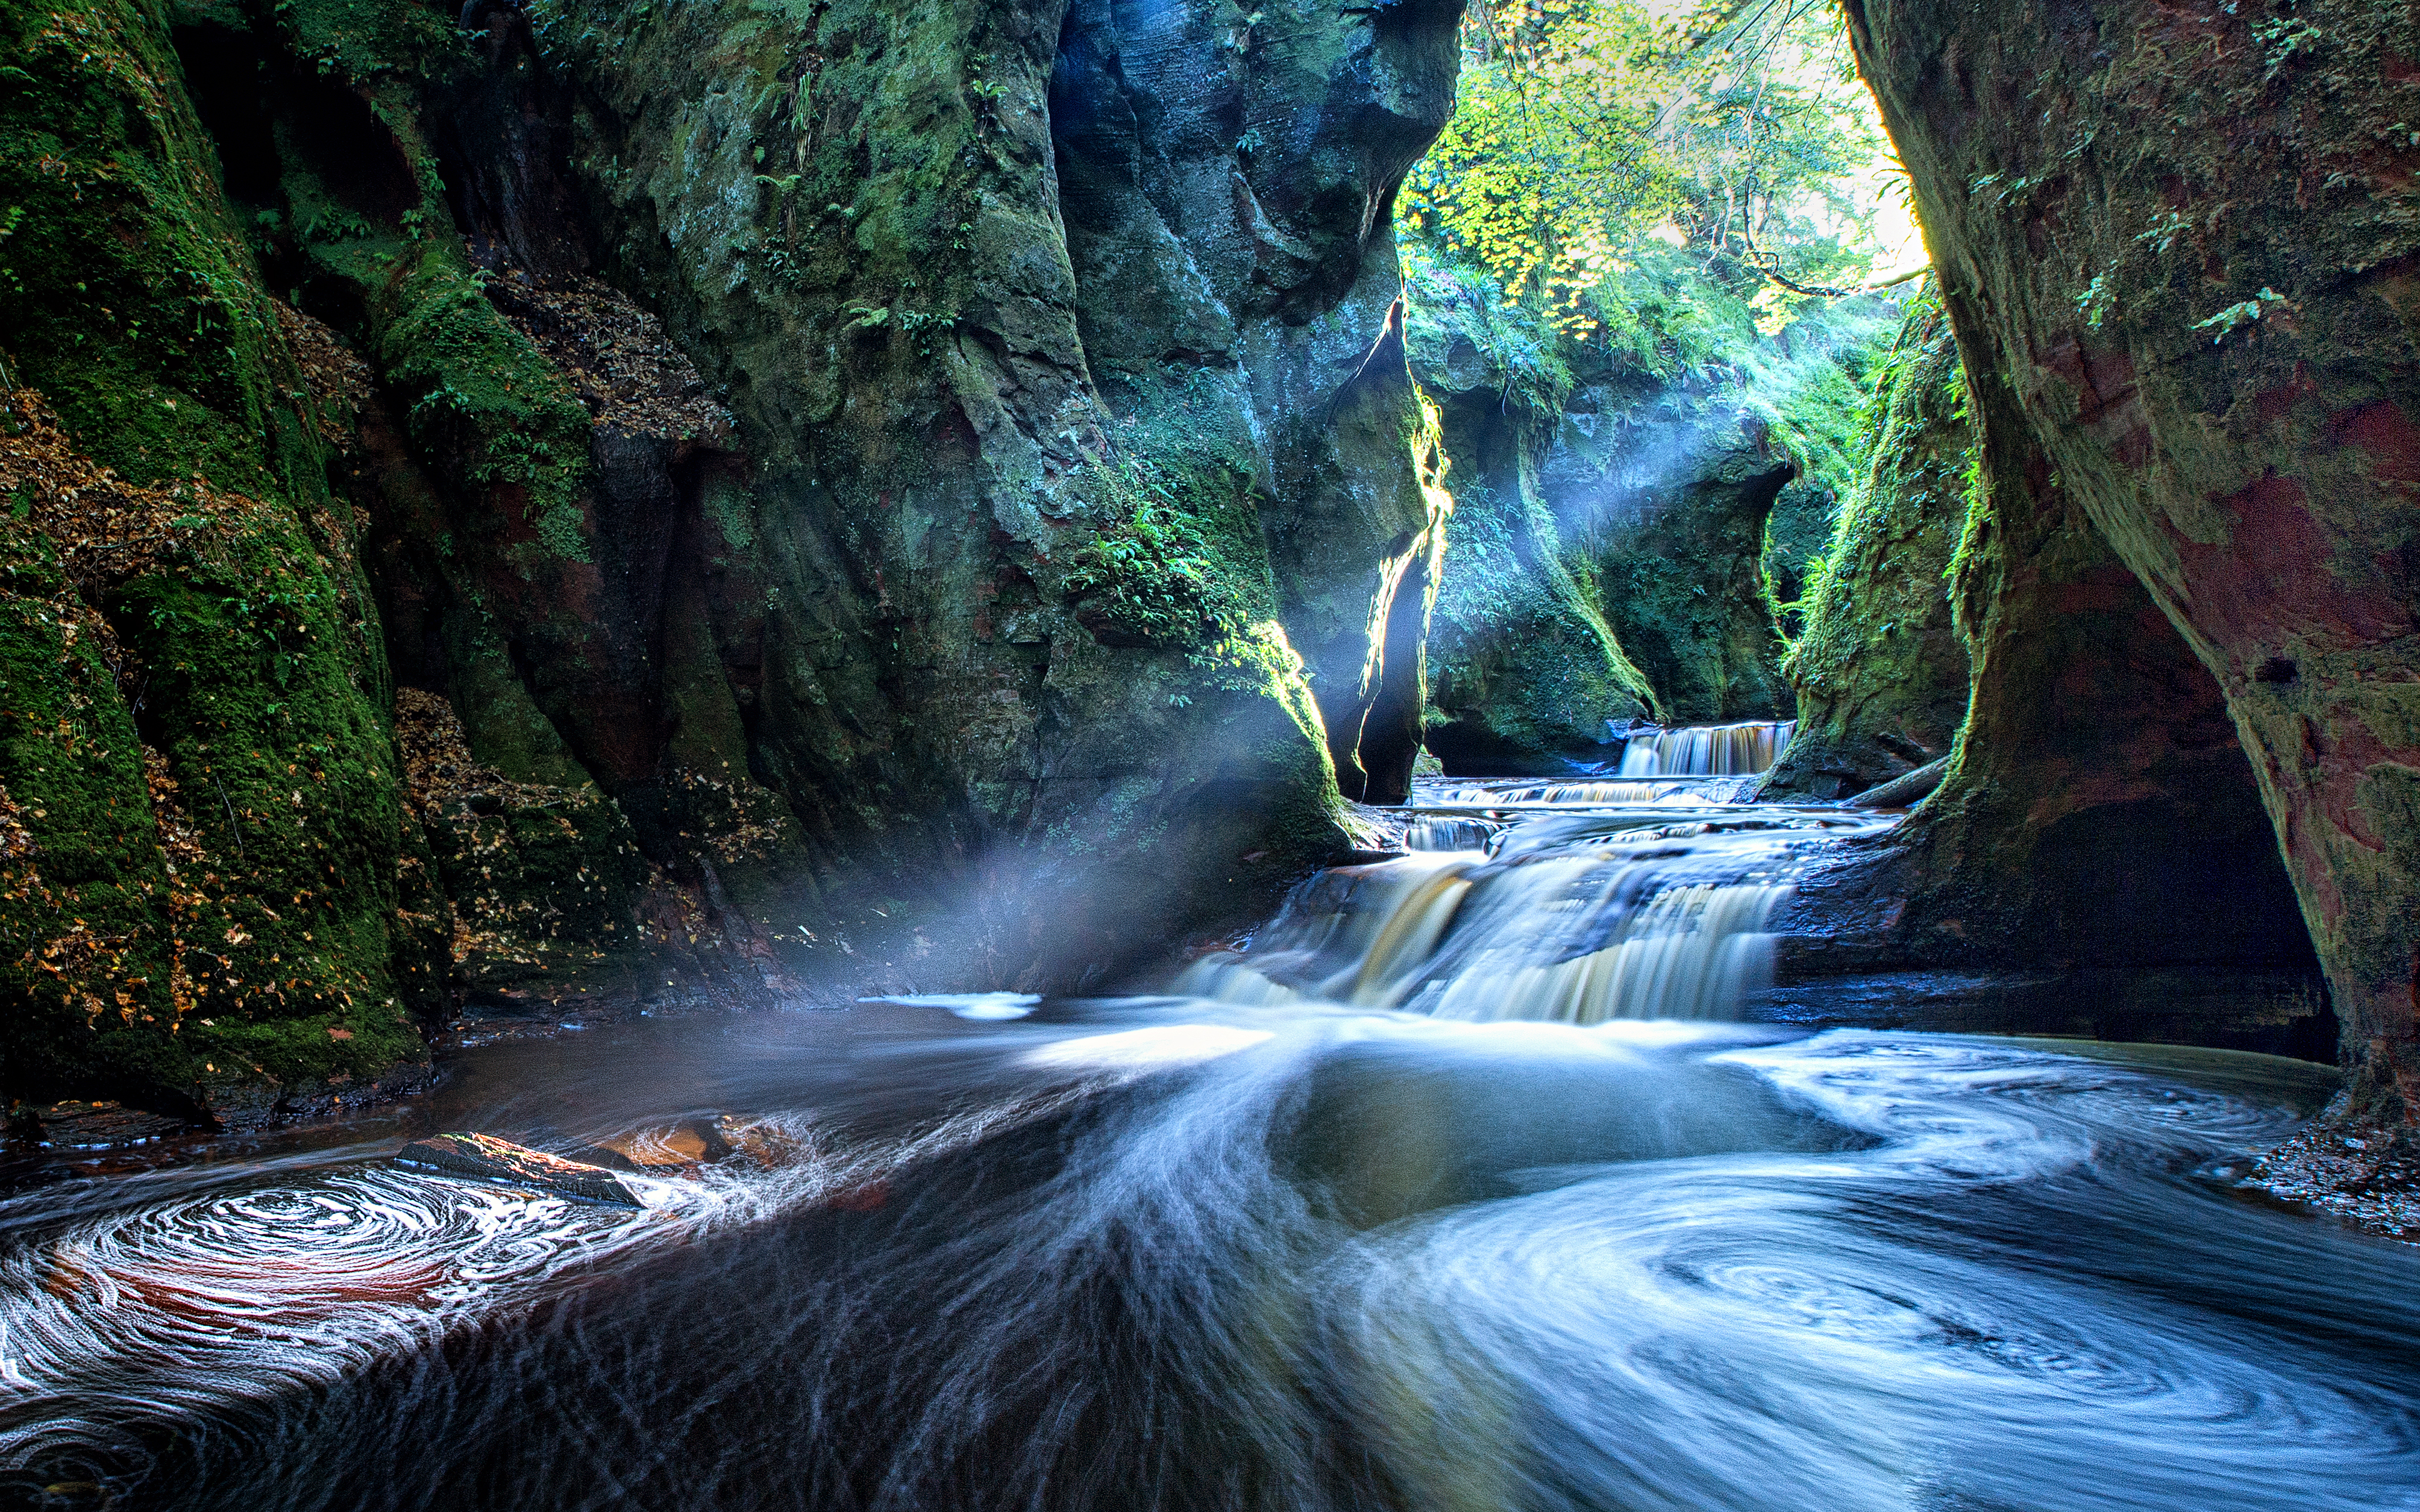
nature, forest, waterfall, river, formation, stream, jungle, rainforest, scotland, water feature, finnichgorge, screenshot, landform, geographical feature, computer wallpaper